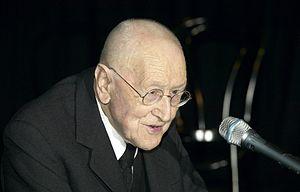
Le Zabergäu-Gymnasium Brackenheim est un lycée allemand fondé au XVᵉ siècle à Brackenheim, Bade-Wurtemberg. En 2014, l'école compte environ 834 étudiants et 73 enseignants.